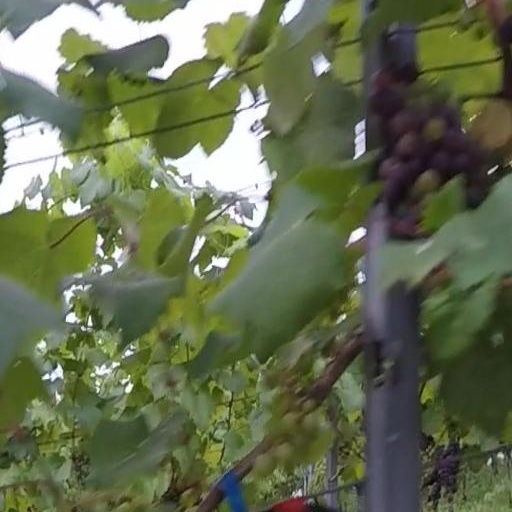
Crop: grape